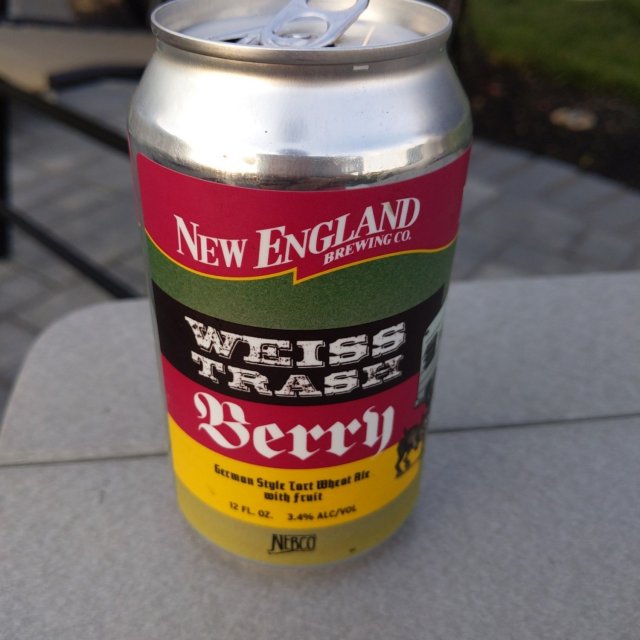
Label: metal